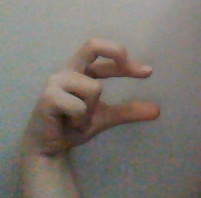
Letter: thal